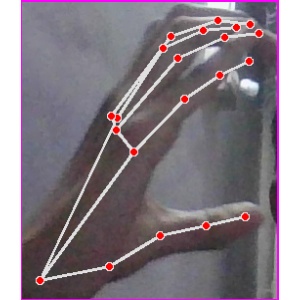
अक्षर: ऋ